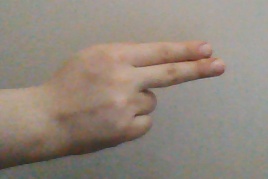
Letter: ain